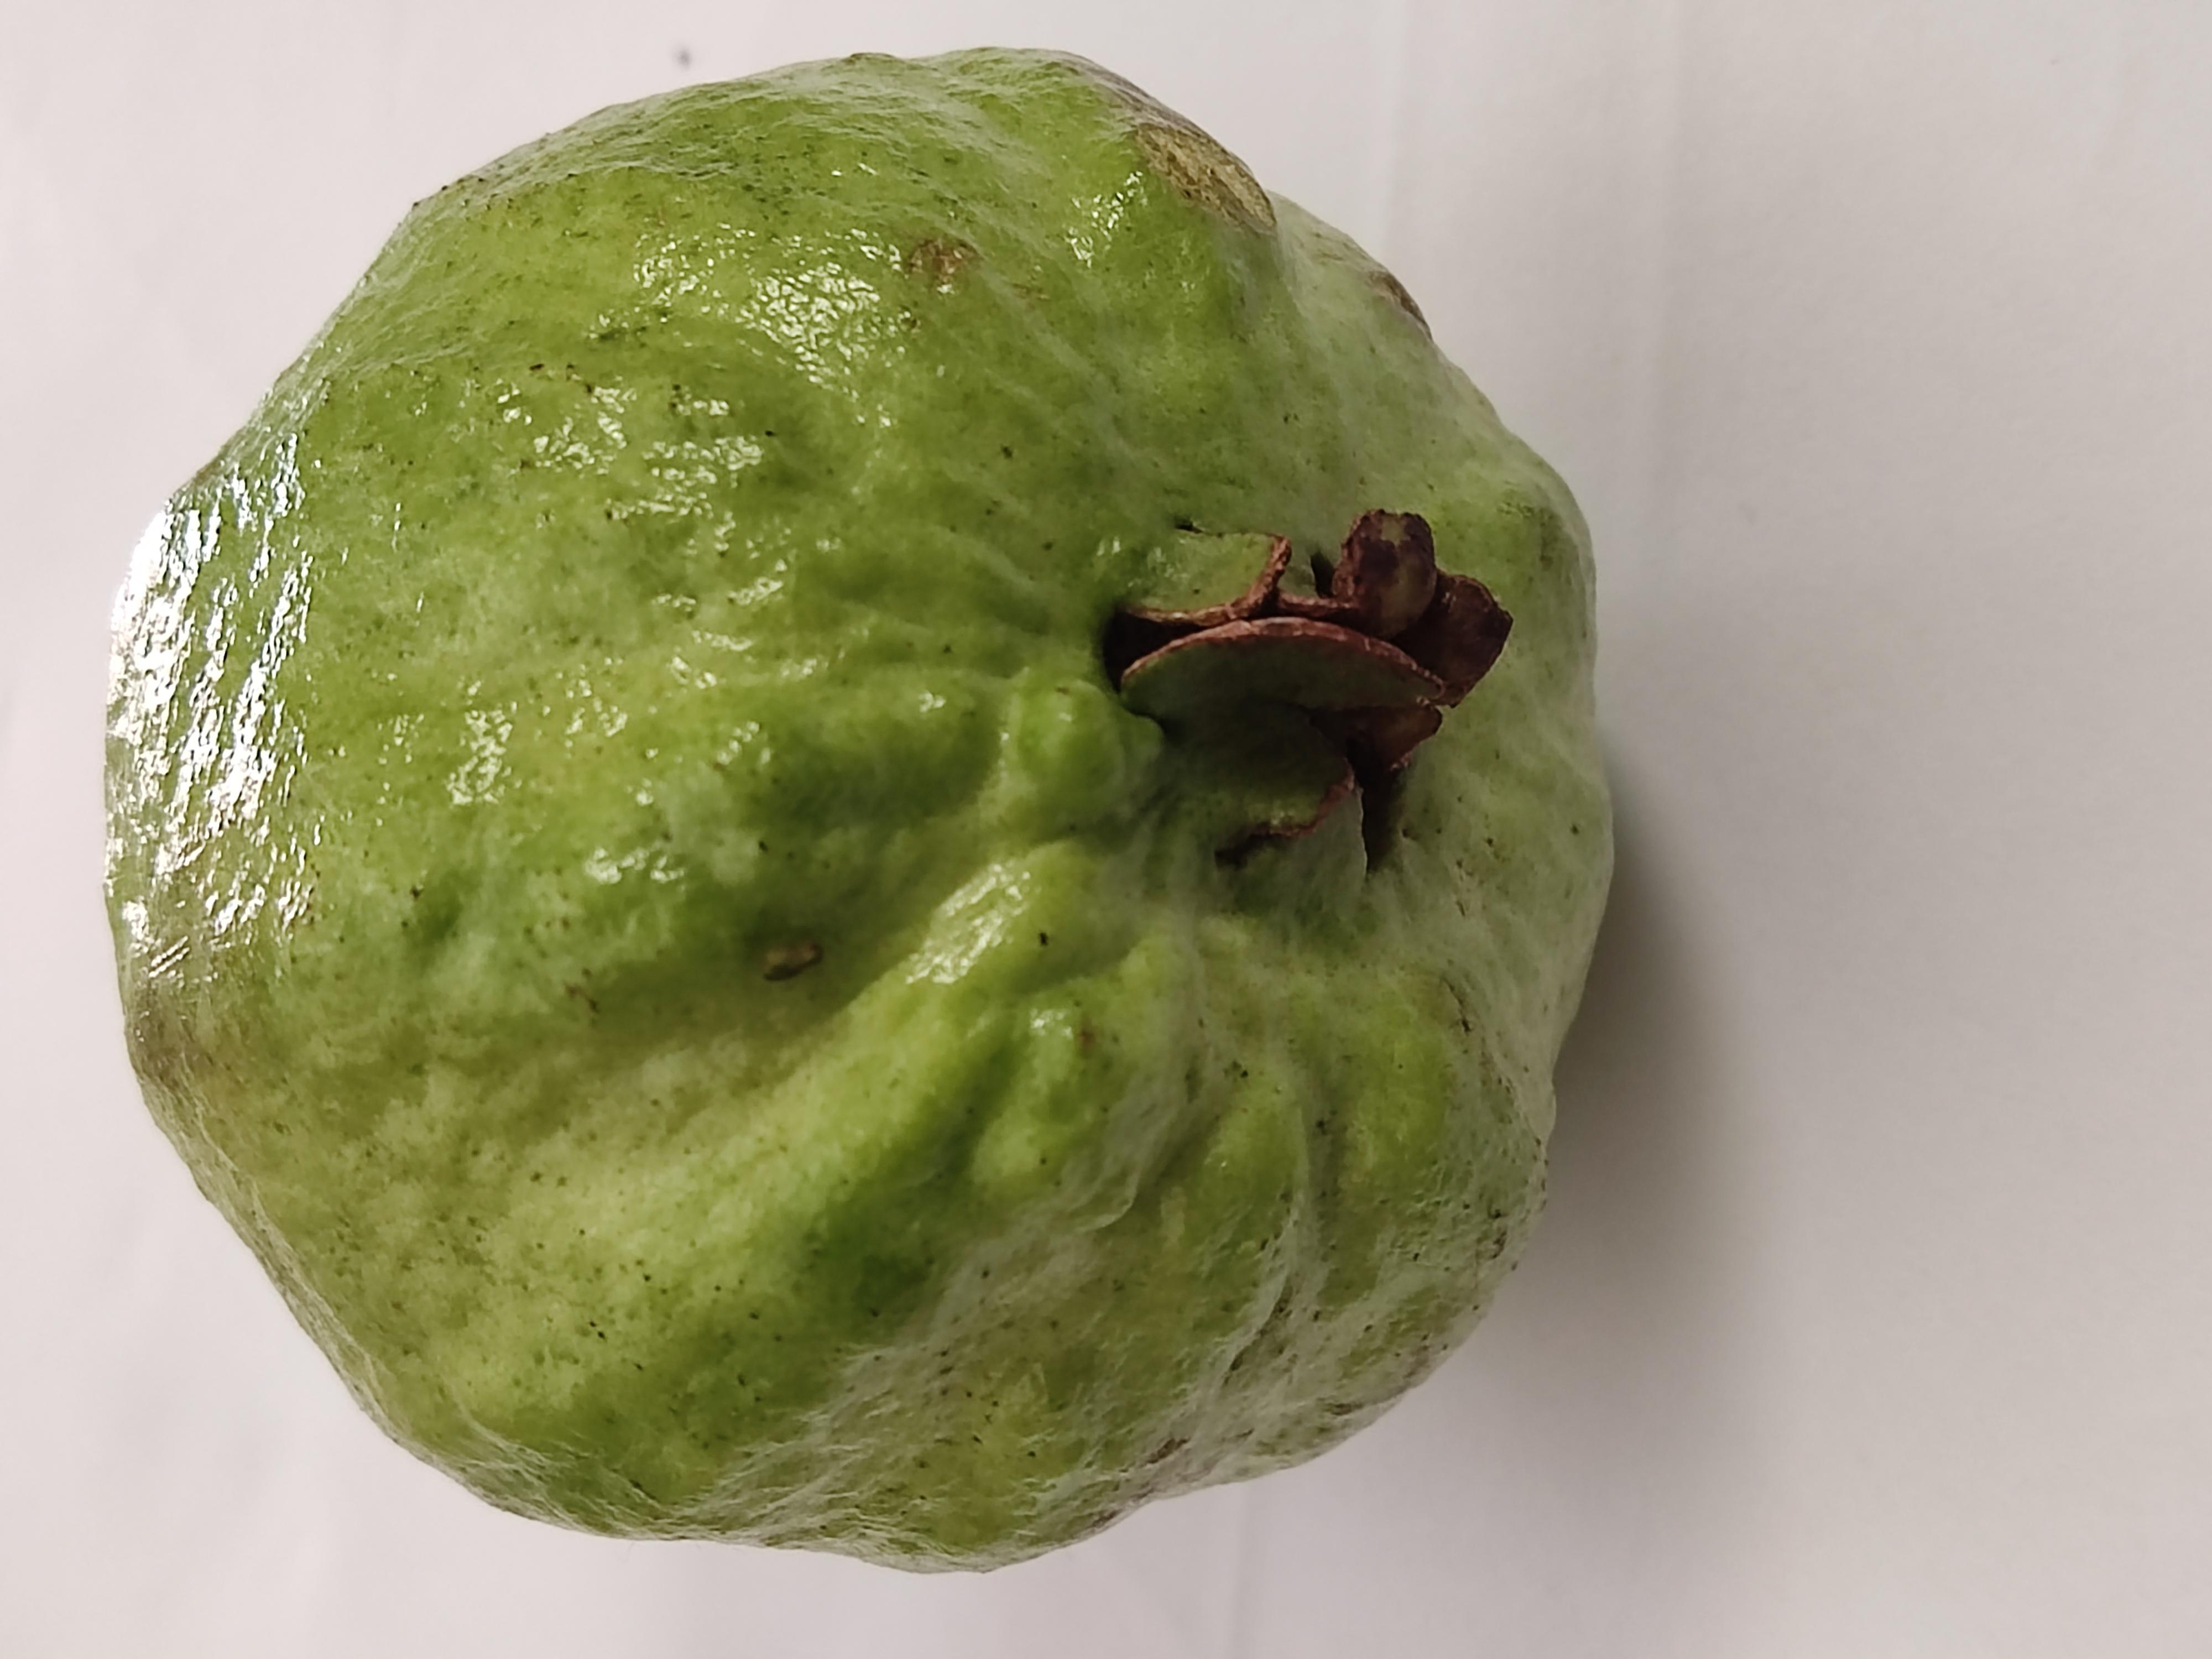
Crop type: Guava